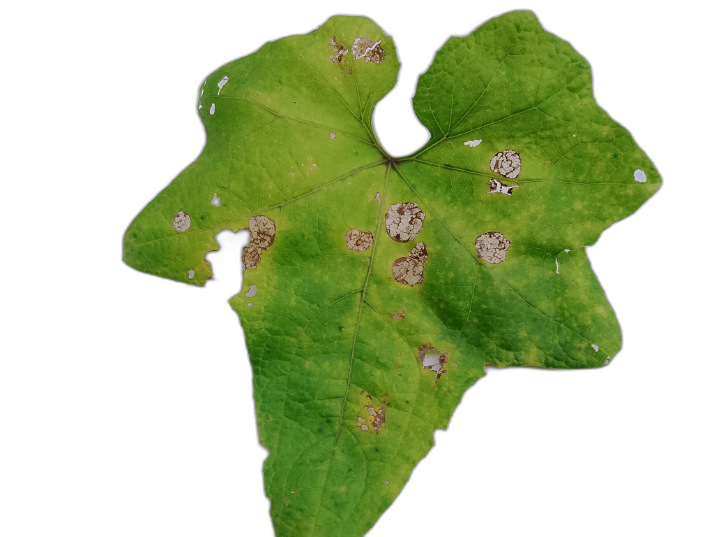
Crop: Zucchini
Label: Downy_Mildew